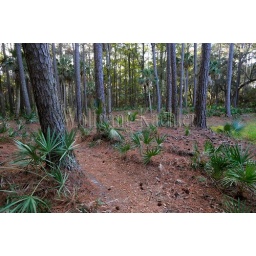
Usa, south carolina, near beaufort, hunting island state park, forest with loblolly pine trees and dwarf palmetto palm trees